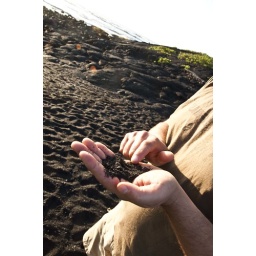
black sand in hand